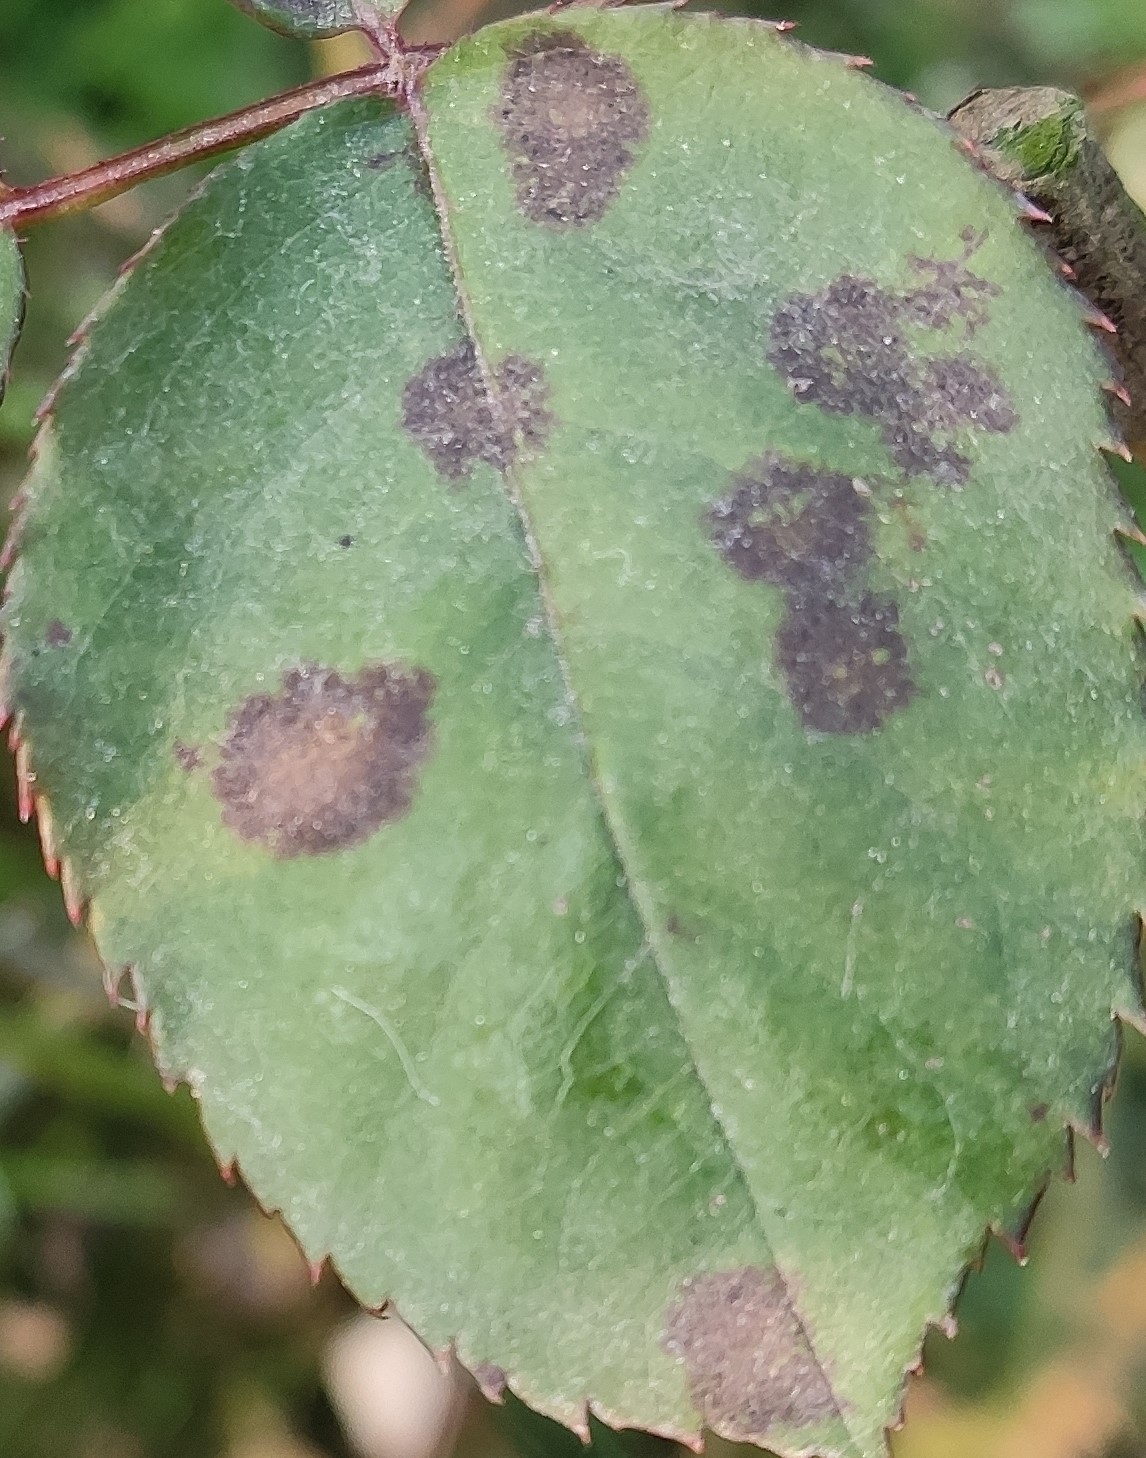
Label: Black Spot